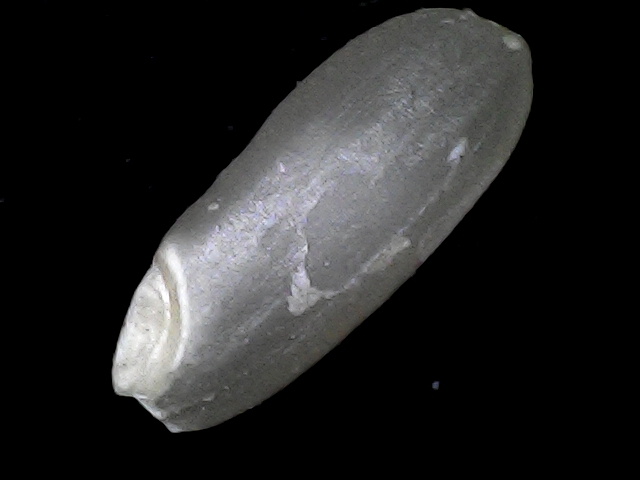
Rice variety: BD52